Washington State Route 529

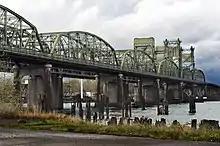
SR 529 crosses the Snohomish River on a pair of vertical-lift bridges.

Leaving the waterfront, SR 529 parallels the Snohomish River southeast to a partial cloverleaf interchange with Broadway, which was SR 529 before 1991 and US 99, and Marine View Drive, which continues southeast to I-5 at exit 195. The highway travels over the Snohomish River onto Smith Island, part of the Delta neighborhood of Everett that is named after the delta of the Snohomish River located to the southwest. The Snohomish River crossing was the busiest segment of SR 529 in 2007, with an estimated daily average of 33,000 motorists. Crossing the Steamboat Slough as a freeway, SR 529 interchanges with I-5 northbound as exit 198 and enters Marysville after crossing the Ebey Slough. Now named State Avenue, the street passes through the waterfront area of Downtown Marysville and the Marysville Mall before ending at the intersection with Fourth Street, signed as while State Avenue continues north to Smokey Point.